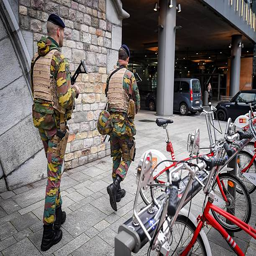
soldiers patrol at the railway station